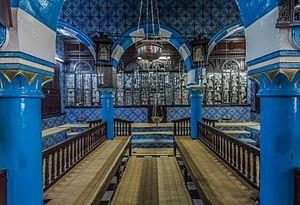
Synagogue de la Hara-Srira This is a photo of the protected monument identified by the ID 82-1 in Tunisia.